Qatar corruption scandal at the European Parliament

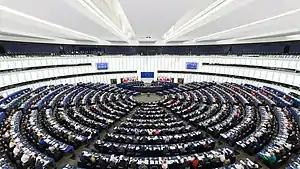
Inside the Hemicycle of the European Parliament, Strasbourg

Immediately following the arrests, strong reactions of condemnation of Vice-President Kaili came from around the European Union. After the story was first reported by Belgian media, the President of the European Parliament, Roberta Metsola, stated that the European Parliament had been complying with an ongoing investigation, without specifying its nature. Immediately following the arrests, both PASOK, Kaili's political party in Greece, and the Socialists and Democrats Group inside the European Parliament announced Kaili's suspension from their respective parties. Two days following the arrests, Metsola suspended Kaili's responsibilities and powers as a Vice-President of the European Parliament. Three days later, in a vote of the full chamber, Kaili was officially removed as vice president by a supermajority.